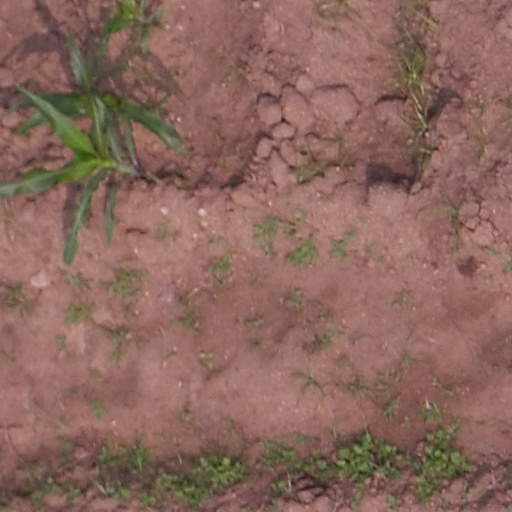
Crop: maize; corn